Lou Reed

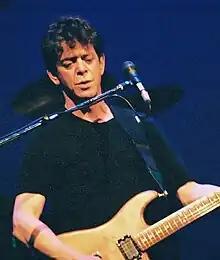
Reed performing live at Arlene Schnitzer Concert Hall in Portland, Oregon in 2004

Lewis Allan Reed (March 2, 1942October 27, 2013) was an American musician and songwriter. He was the guitarist, singer, and principal songwriter for the rock band the Velvet Underground and had a solo career that spanned five decades. Although not commercially successful during its existence, the Velvet Underground came to be regarded as one of the most influential bands in the history of underground and alternative rock music. Reed's distinctive deadpan voice, poetic and transgressive lyrics, and experimental guitar playing were trademarks throughout his long career.